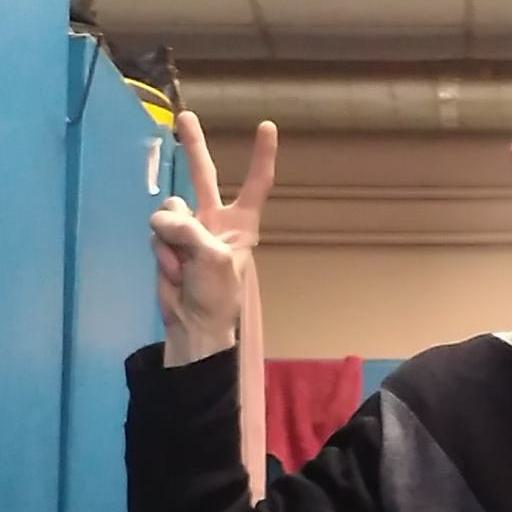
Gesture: peace